Seasons of the Year

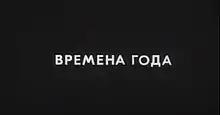
Title card

Seasons of the Year, also called The Seasons or Four Seasons, is a 1975 Soviet–Armenian short documentary film, directed and written by Artavazd Peleshyan. It was his second and last collaboration with cinematographer Mikhail Vartanov, after "Autumn Pastoral" (1971).